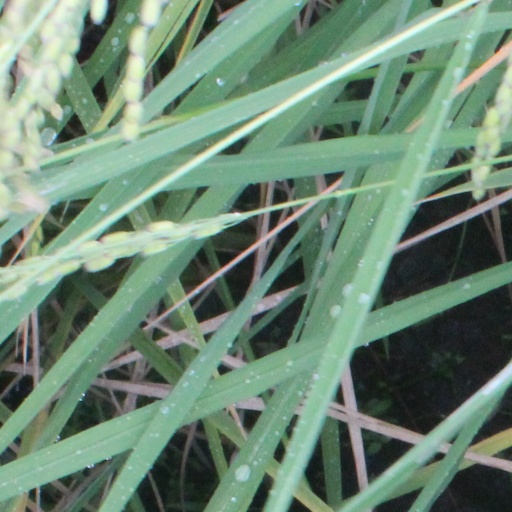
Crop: rice